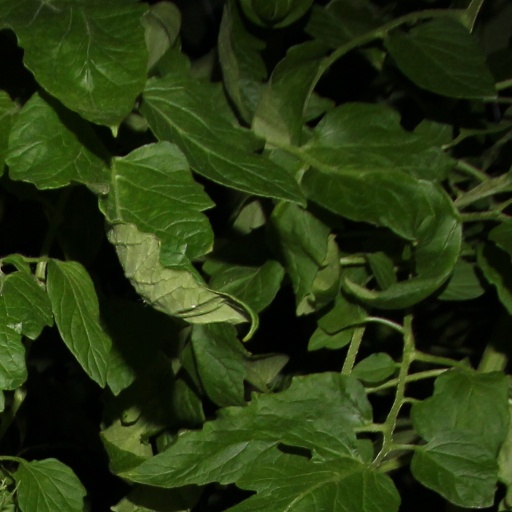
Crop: tomato